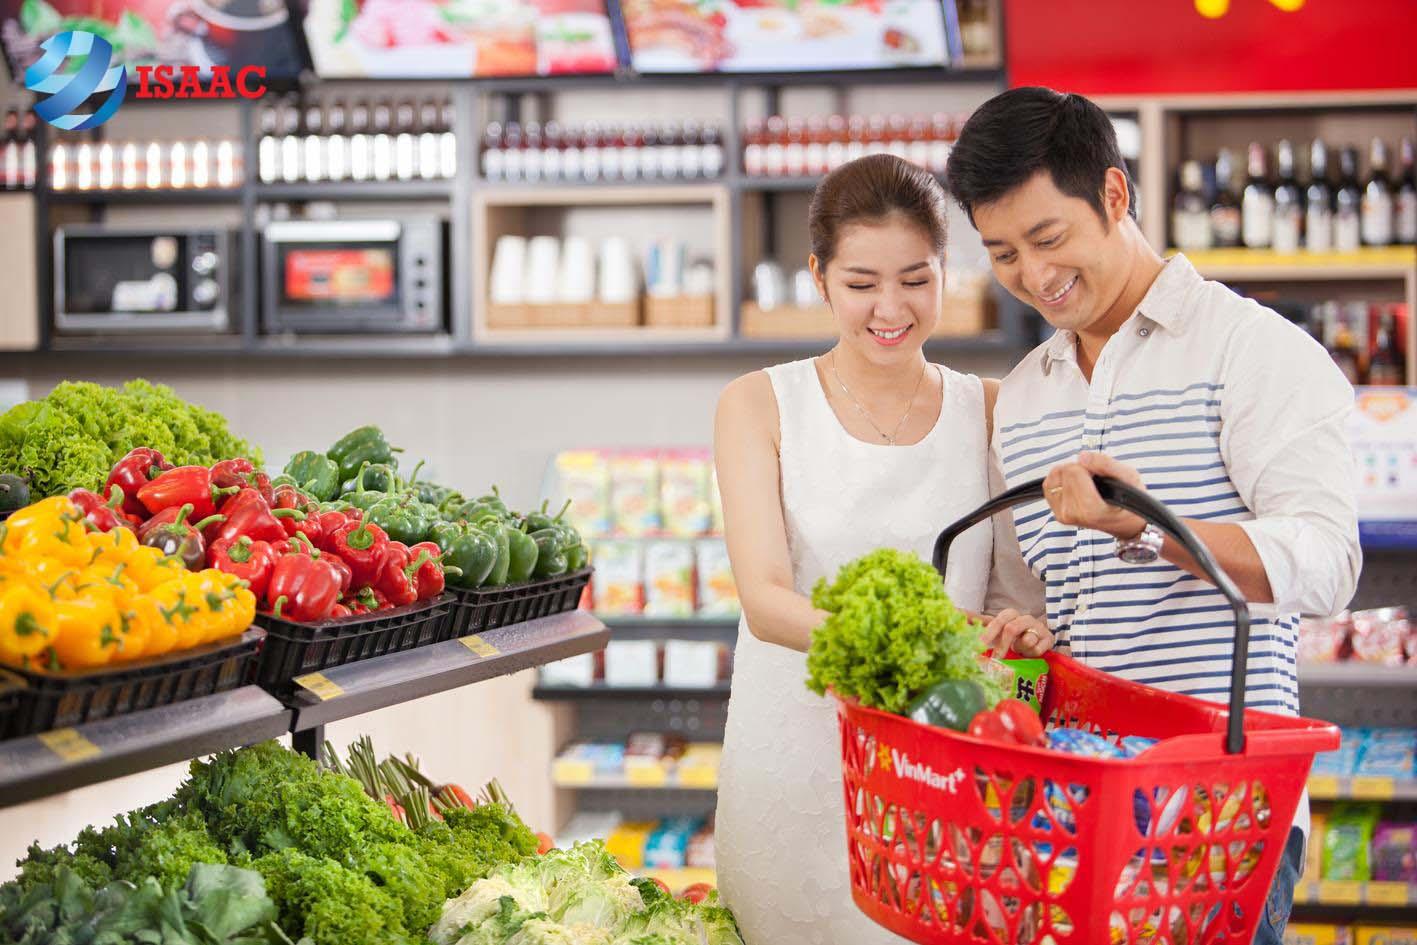
người đàn ông đang cầm một giỏ hàng màu đỏ